West Kilbride

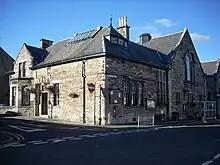
West Kilbride Village Hall

Overton Church, also belonging to the Church of Scotland, is located at the top of Ritchie Street. It is a red sandstone building with a working bell tower. Overton Church website